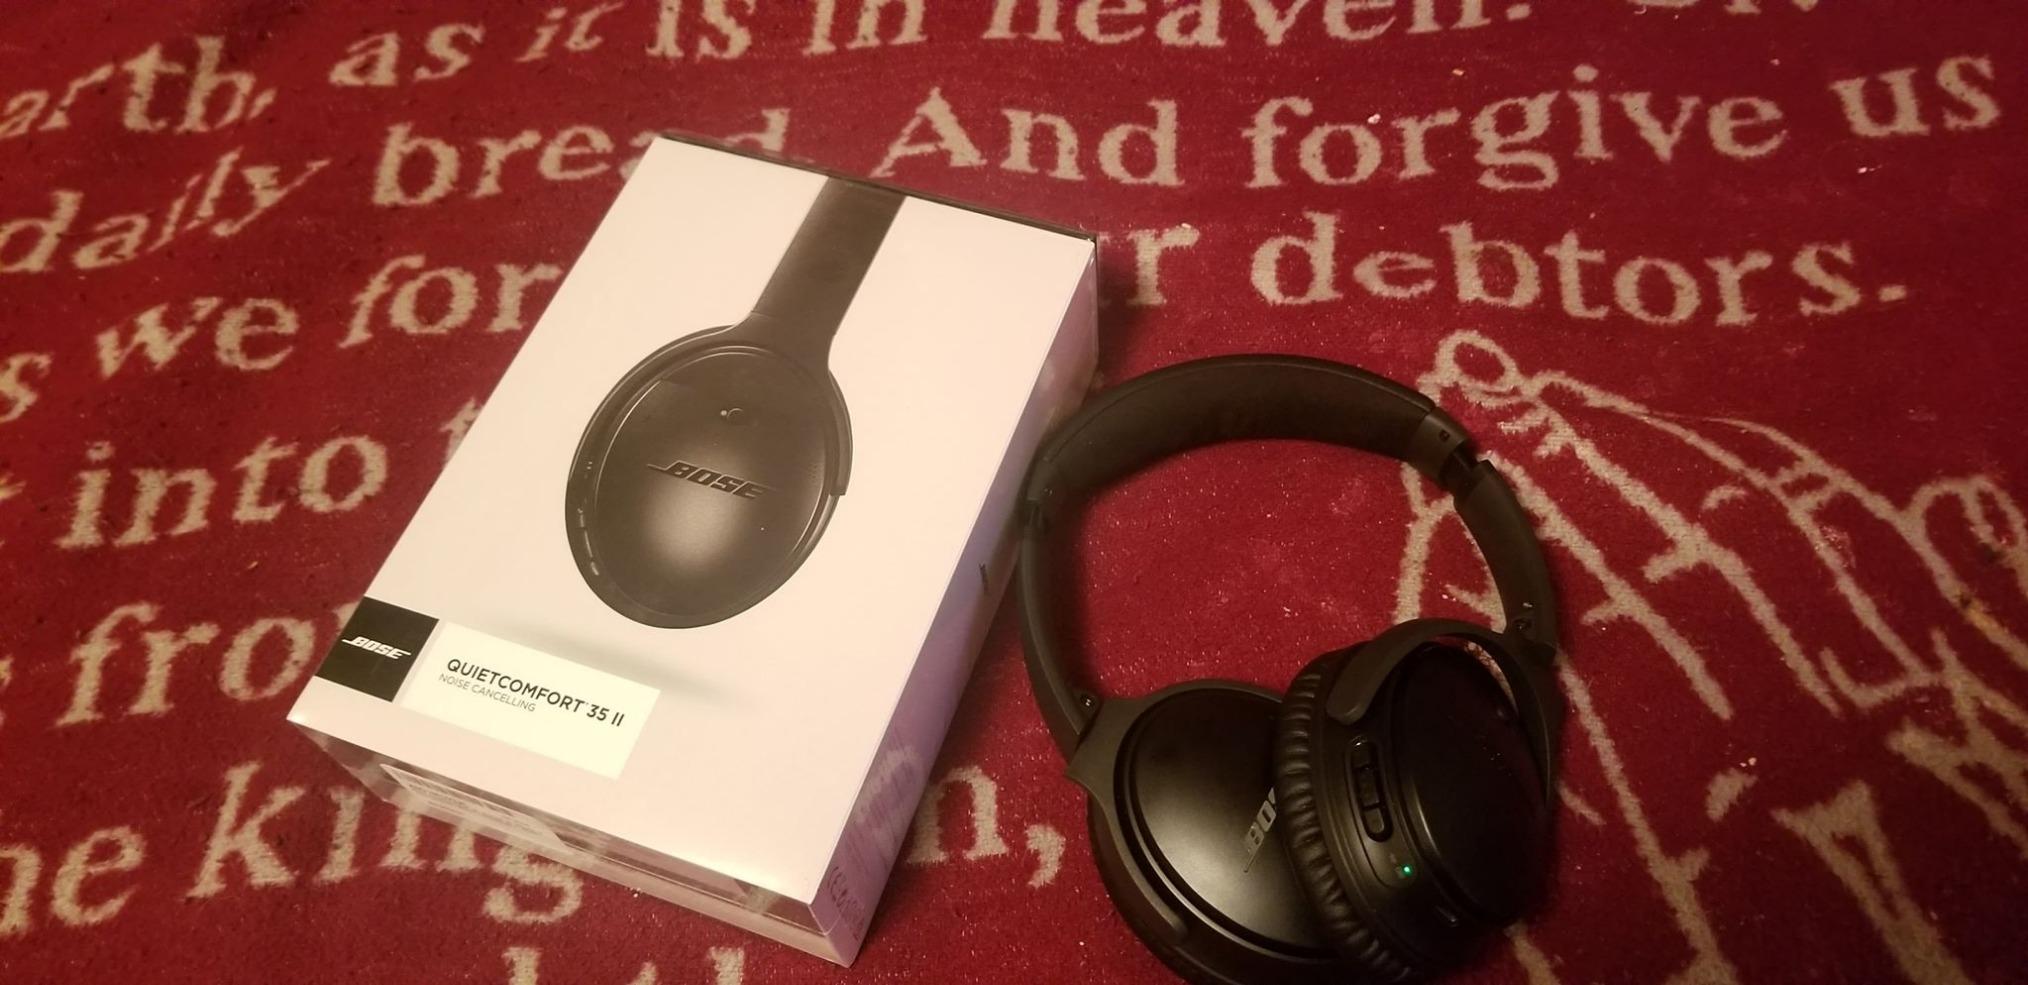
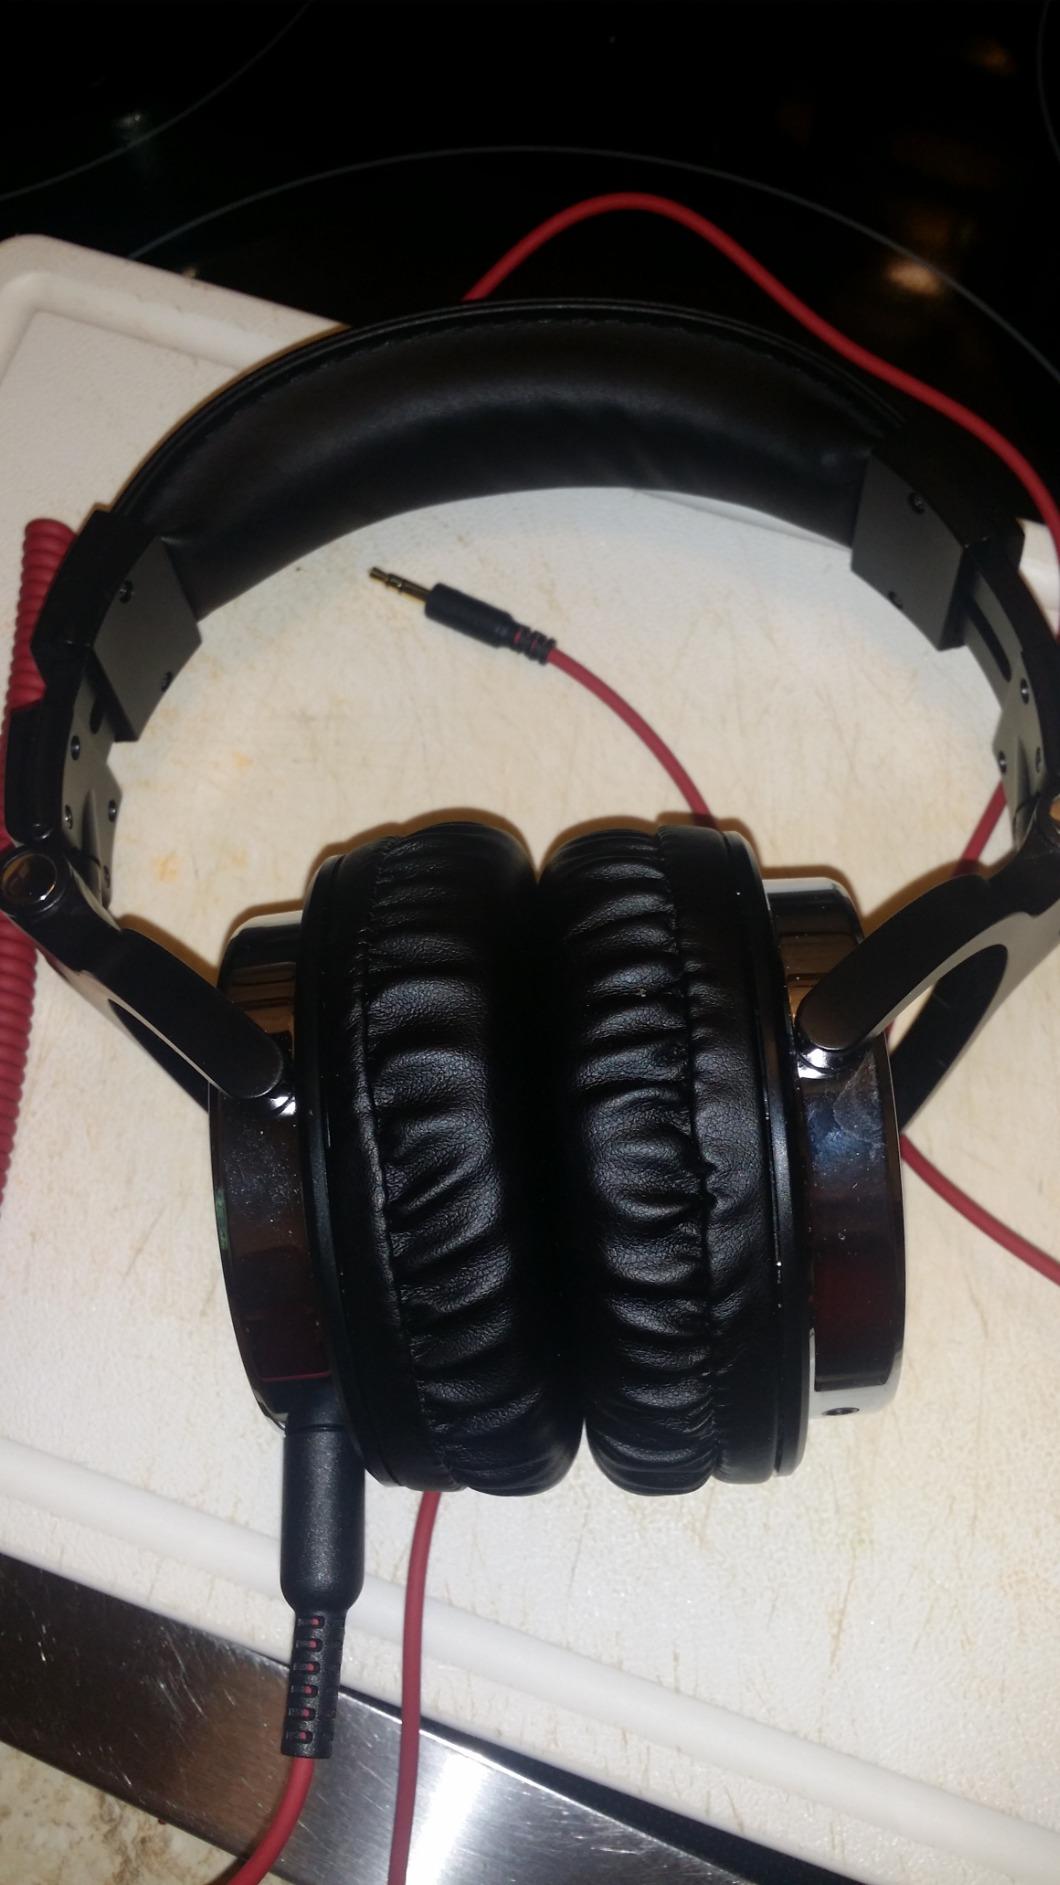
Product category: headphones
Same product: no